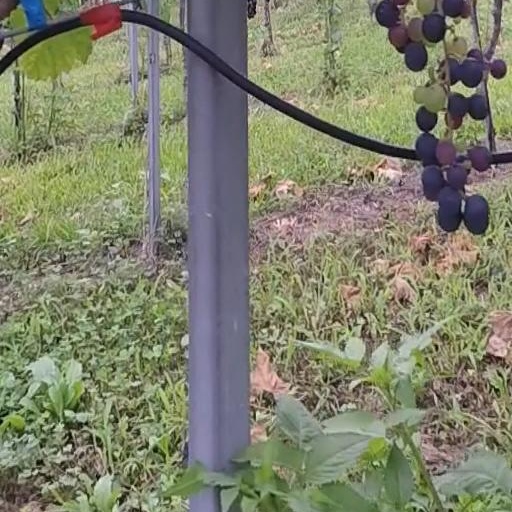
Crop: grape